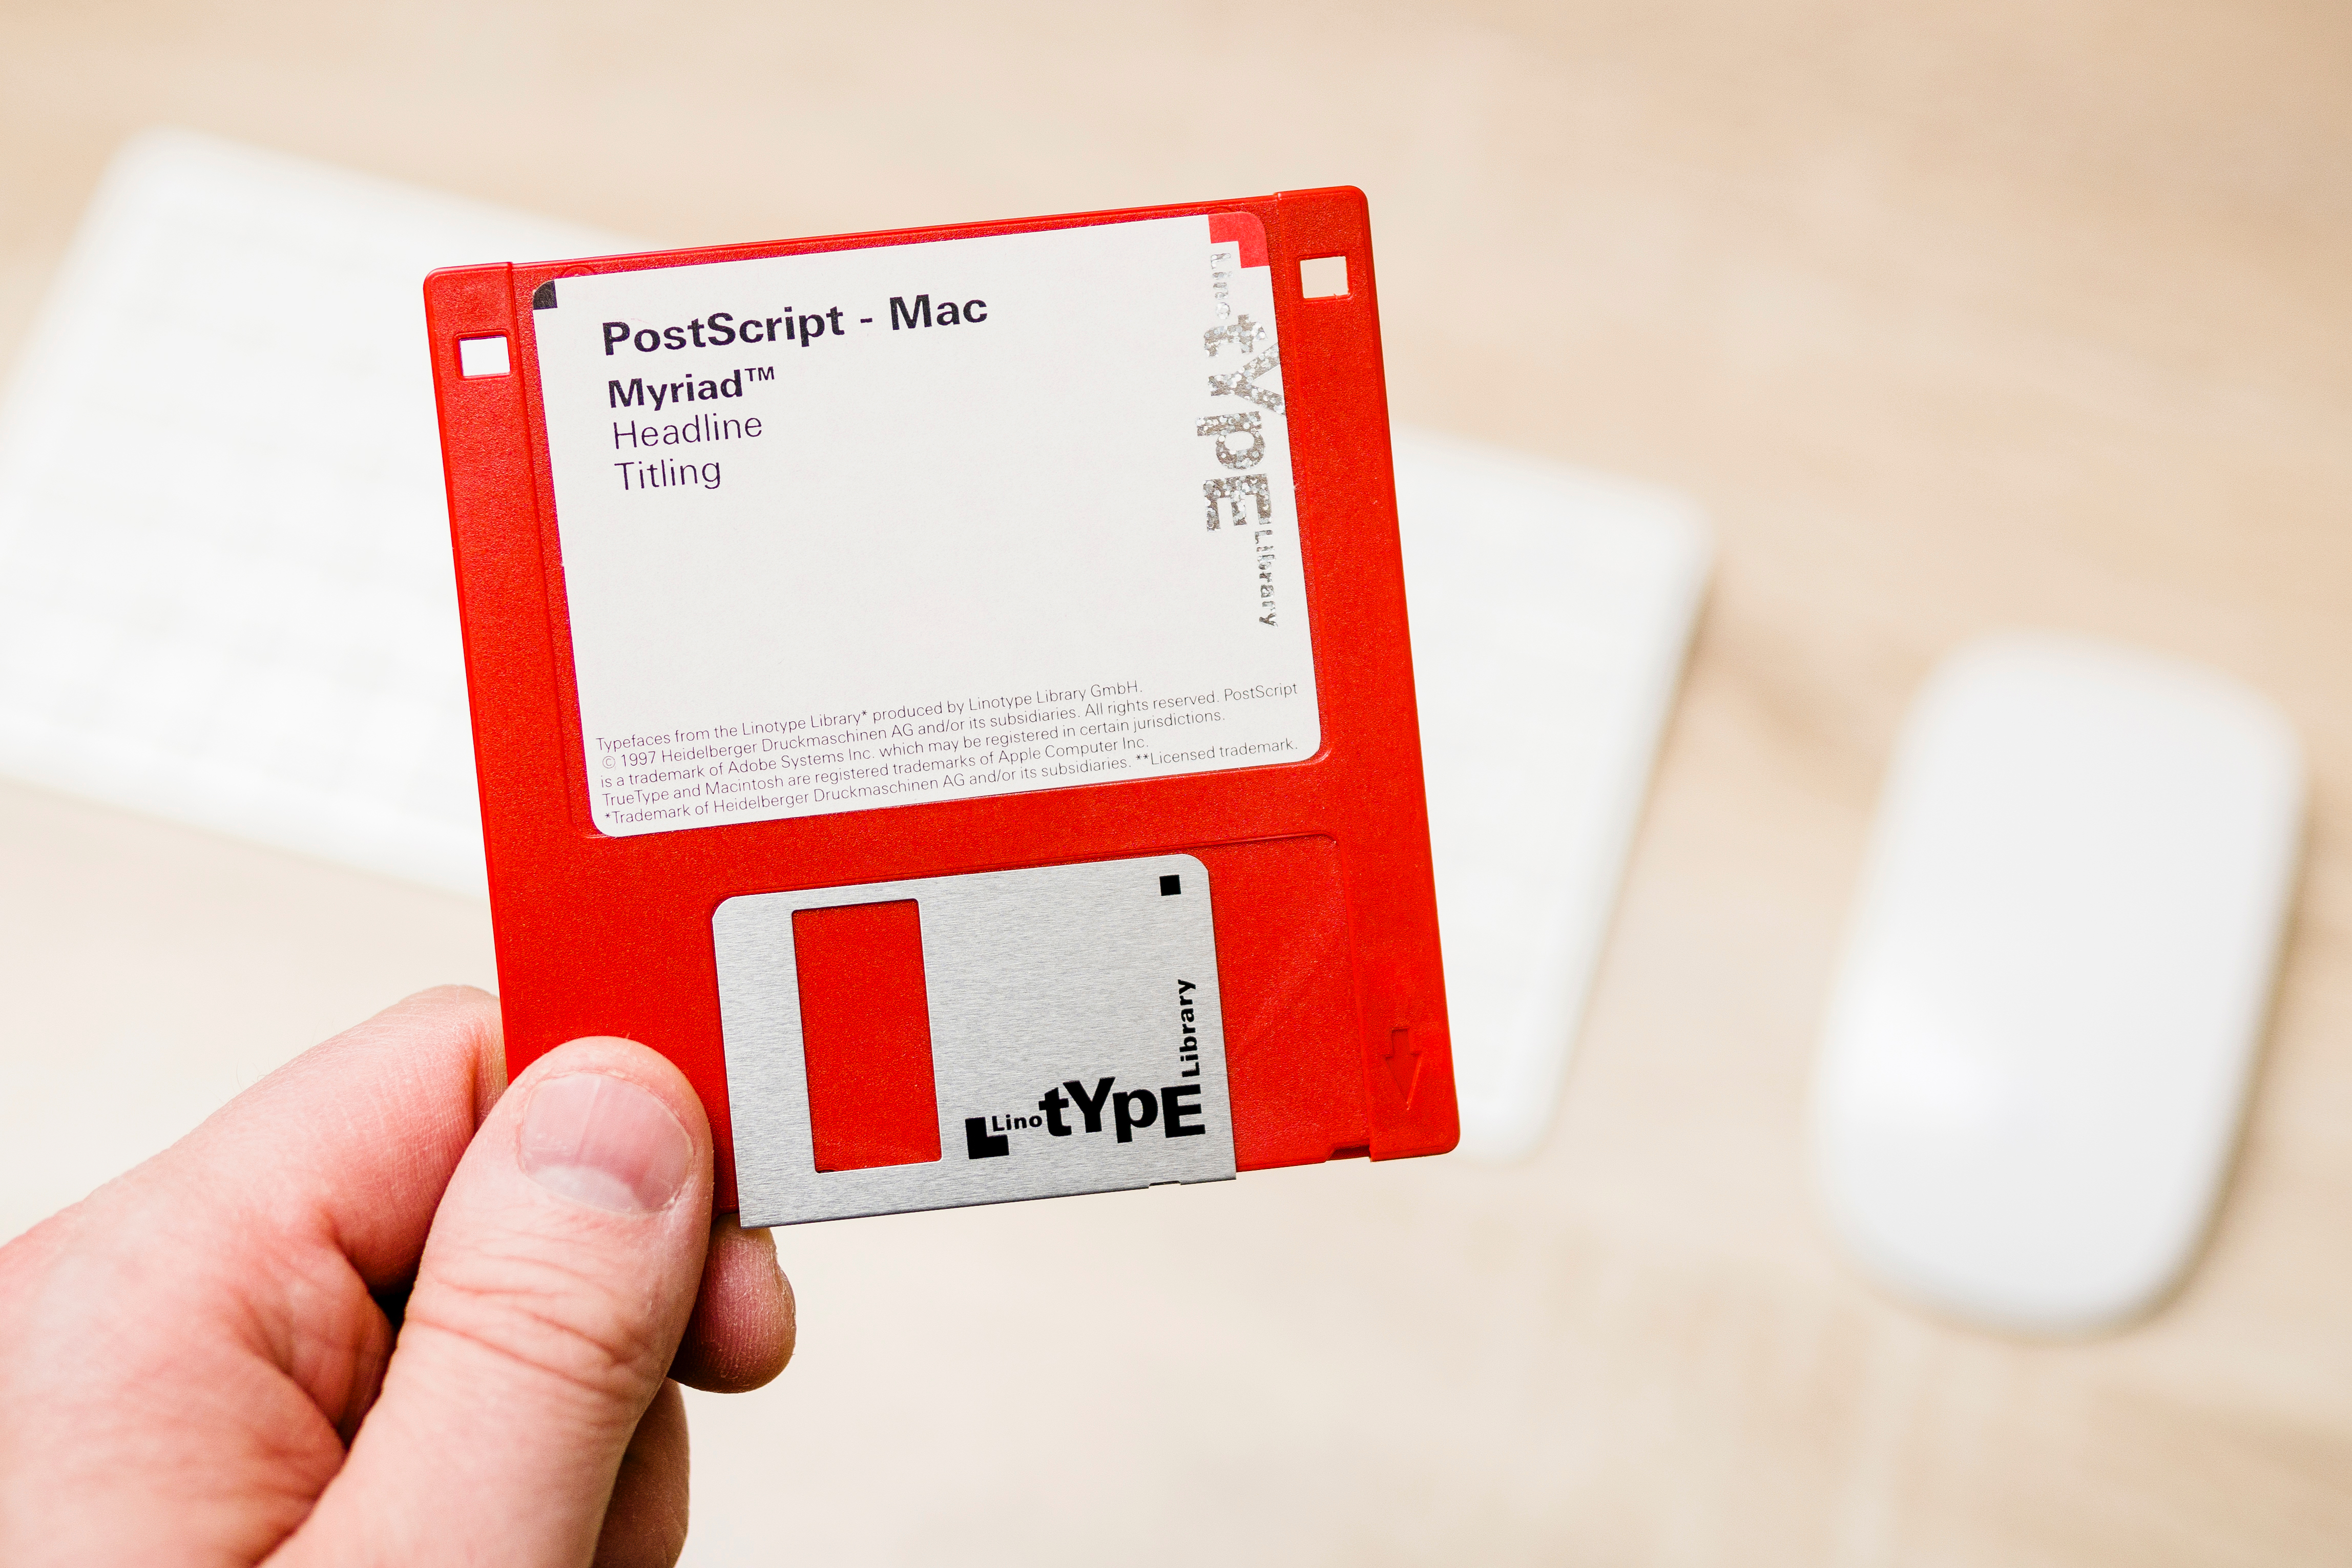
hand, white, number, red, object, label, brand, design, icon, floppy disk, postscript